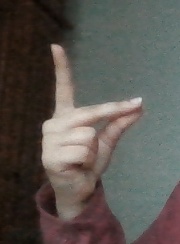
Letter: ta